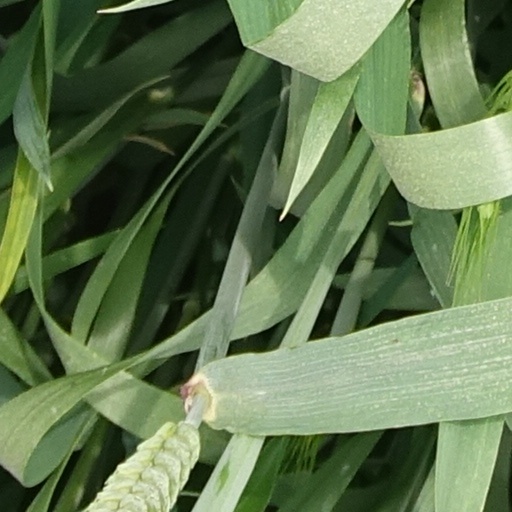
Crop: wheat